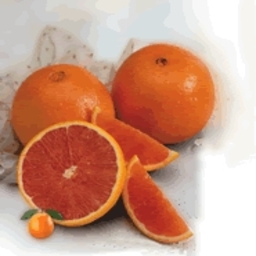
Label: peels